Chain smoking

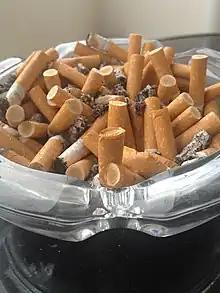
Ashtray with cigarette butts

Chain smoking is the practice of smoking several cigarettes in succession, sometimes using the ember of a finishing cigarette to light the next. The term chain smoker often also refers to a person who smokes relatively constantly, though not necessarily "chaining" each cigarette. The term applies primarily to cigarettes, although it can be used to describe incessant cigar and pipe smoking as well as vaping and the smoking of other substances such as cannabis. It is a common indicator of addiction.